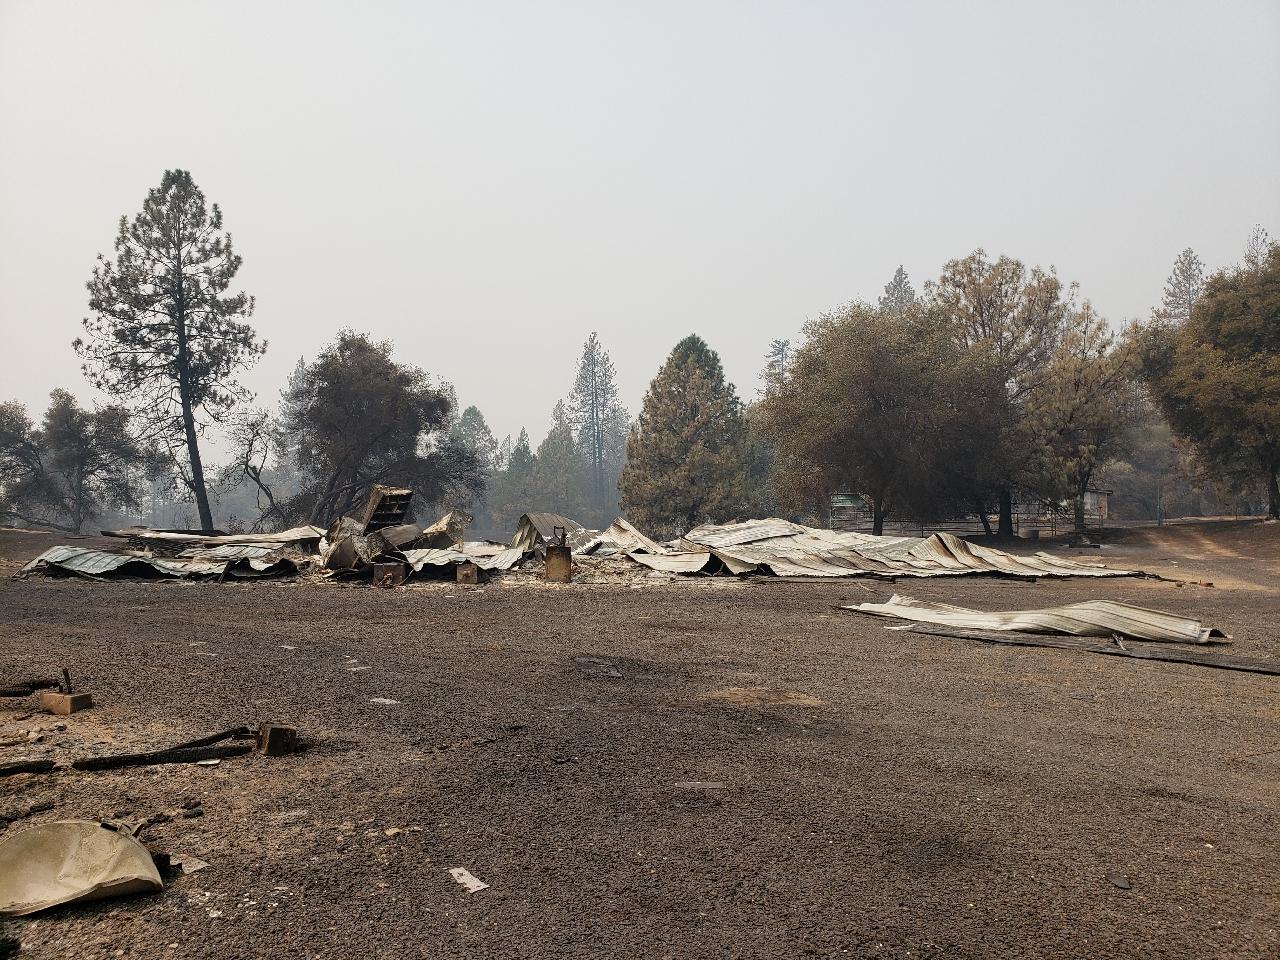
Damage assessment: destroyed